Carlos Páez Vilaró

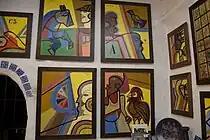
A number of recent paintings by the artist, on display at Casapueblo.

He purchased a sea-front property on eastern Uruguay's scenic, then-desolate Punta Ballena in 1958, building a small, wooden lodge that over time became "Casapueblo" ("House-Village"). The sprawling compound, a whitewashed cement citadel reminiscent of Mykonos, was built in stages by the artist to resemble the mud nests created by the region's native hornero birds, and became his home, atelier and museum. Though he resided in Casapueblo - his "livable sculpture" - by 1968, Páez Vilaró continued to add on to the structure, at times creating a room for a particular guest. He later opened a section of Casapueblo to tourism as a hotel.